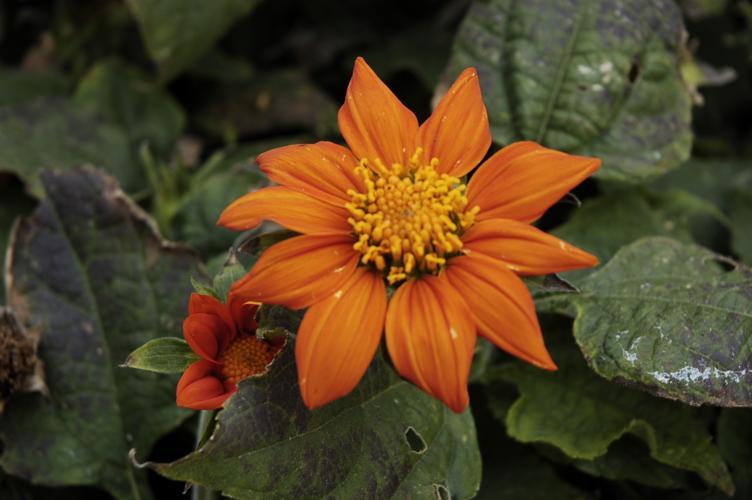
Label: orange dahlia